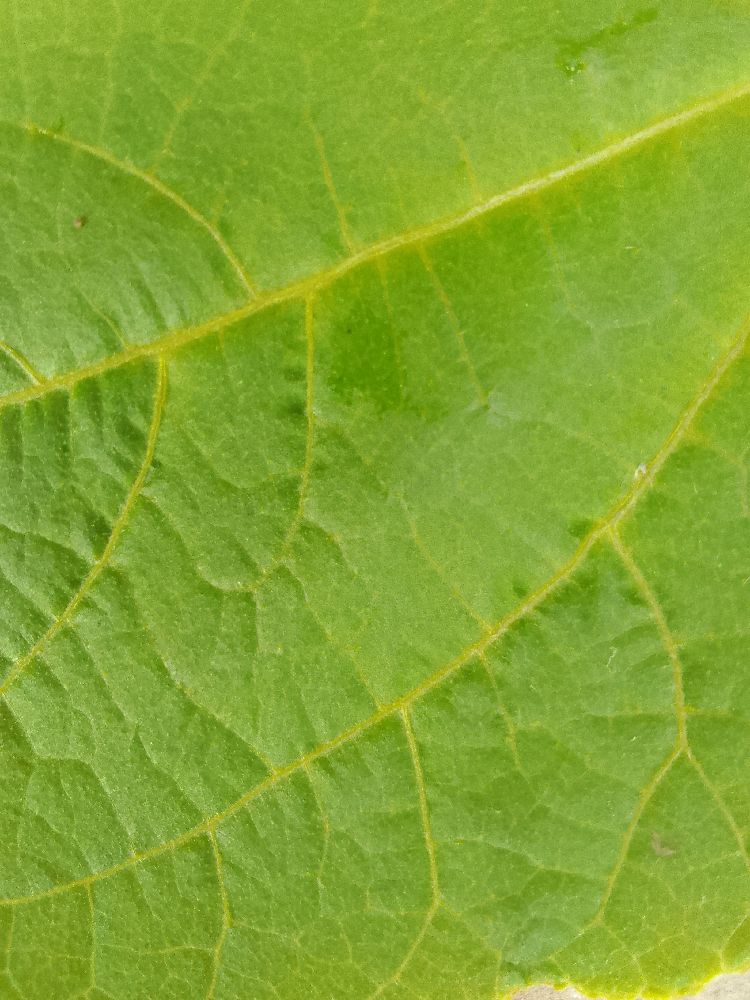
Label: healthy